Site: brandenburg
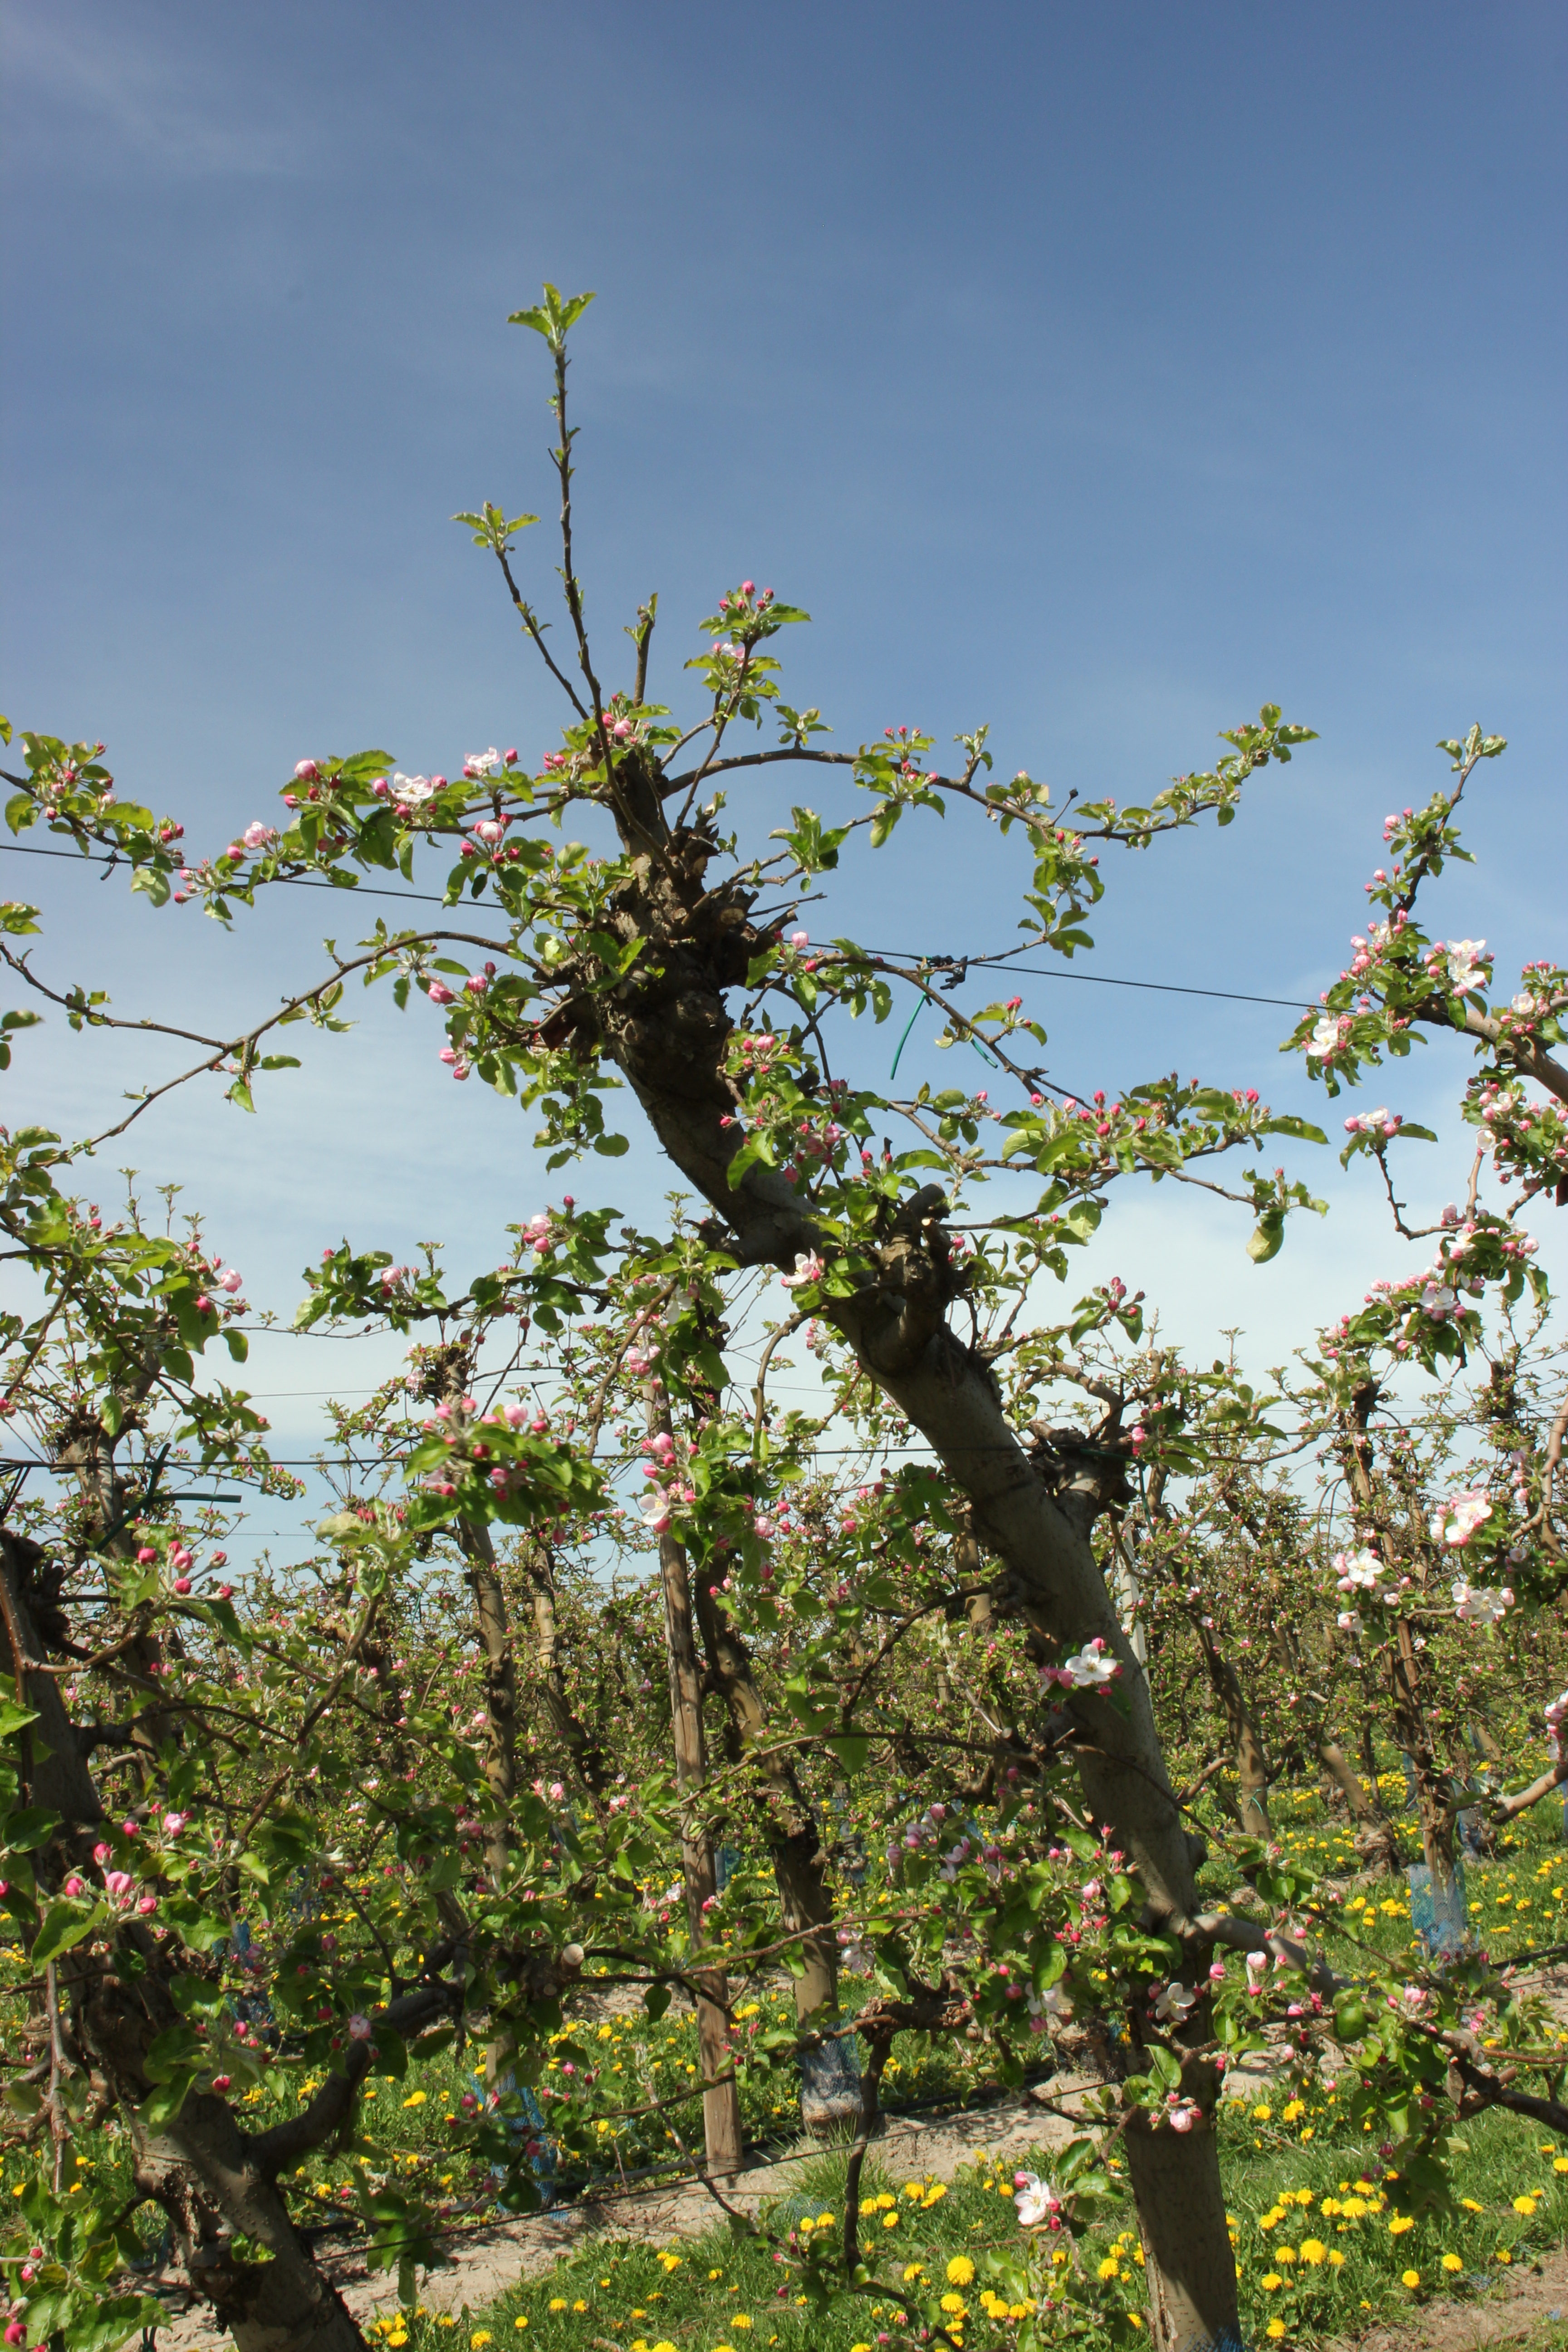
Growth stage (BBCH 57): Inflorescence emergence